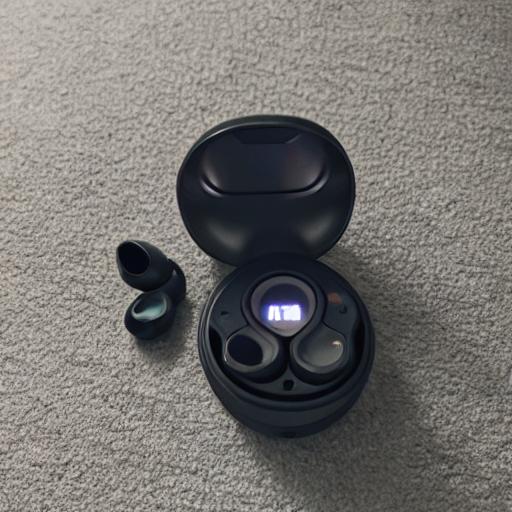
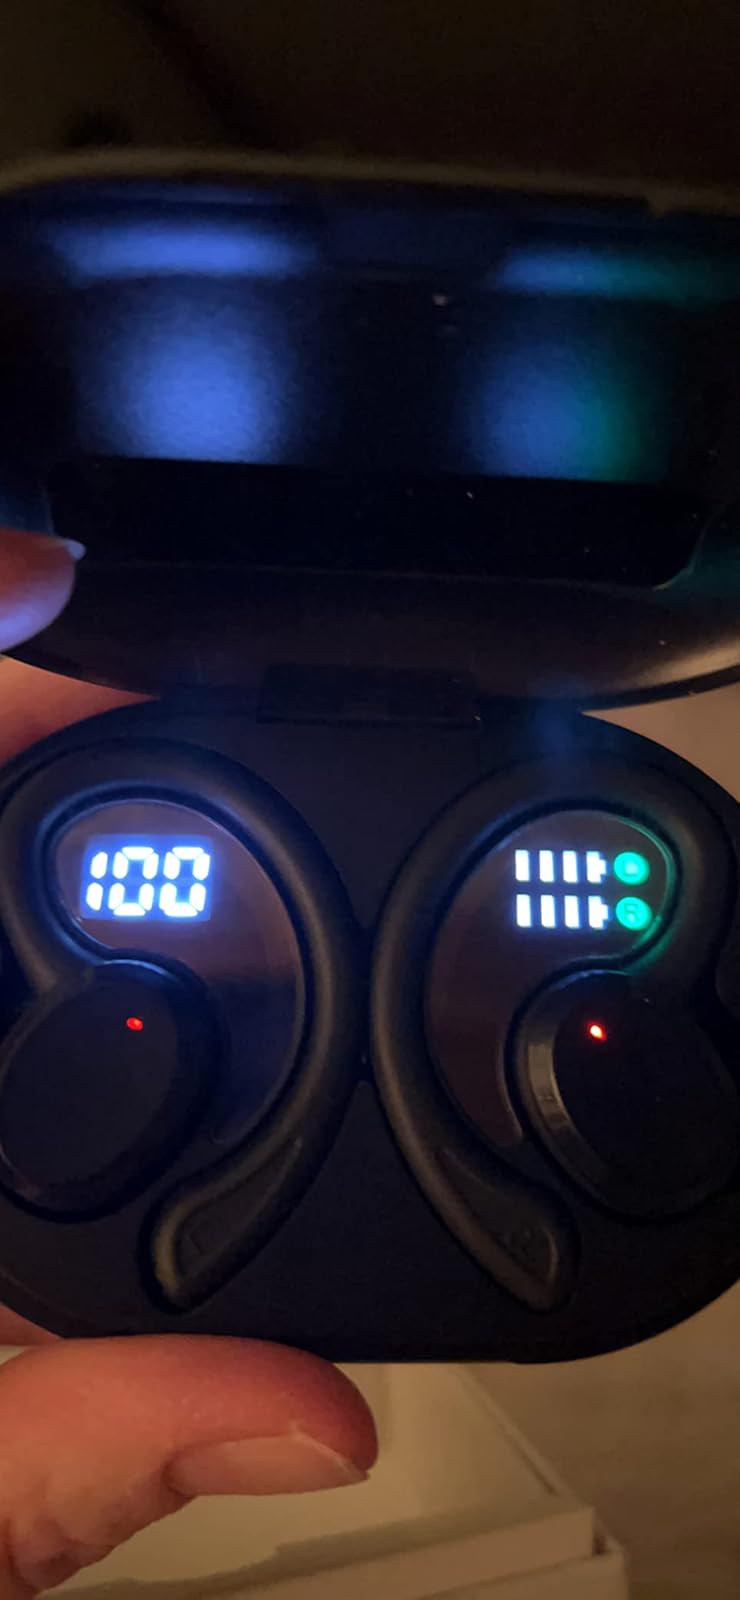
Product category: earbuds
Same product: no